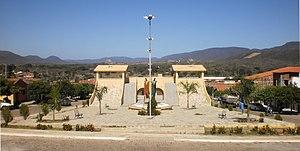
Riacho de Santana est une municipalité brésilienne située dans l'État du Rio Grande do Norte.